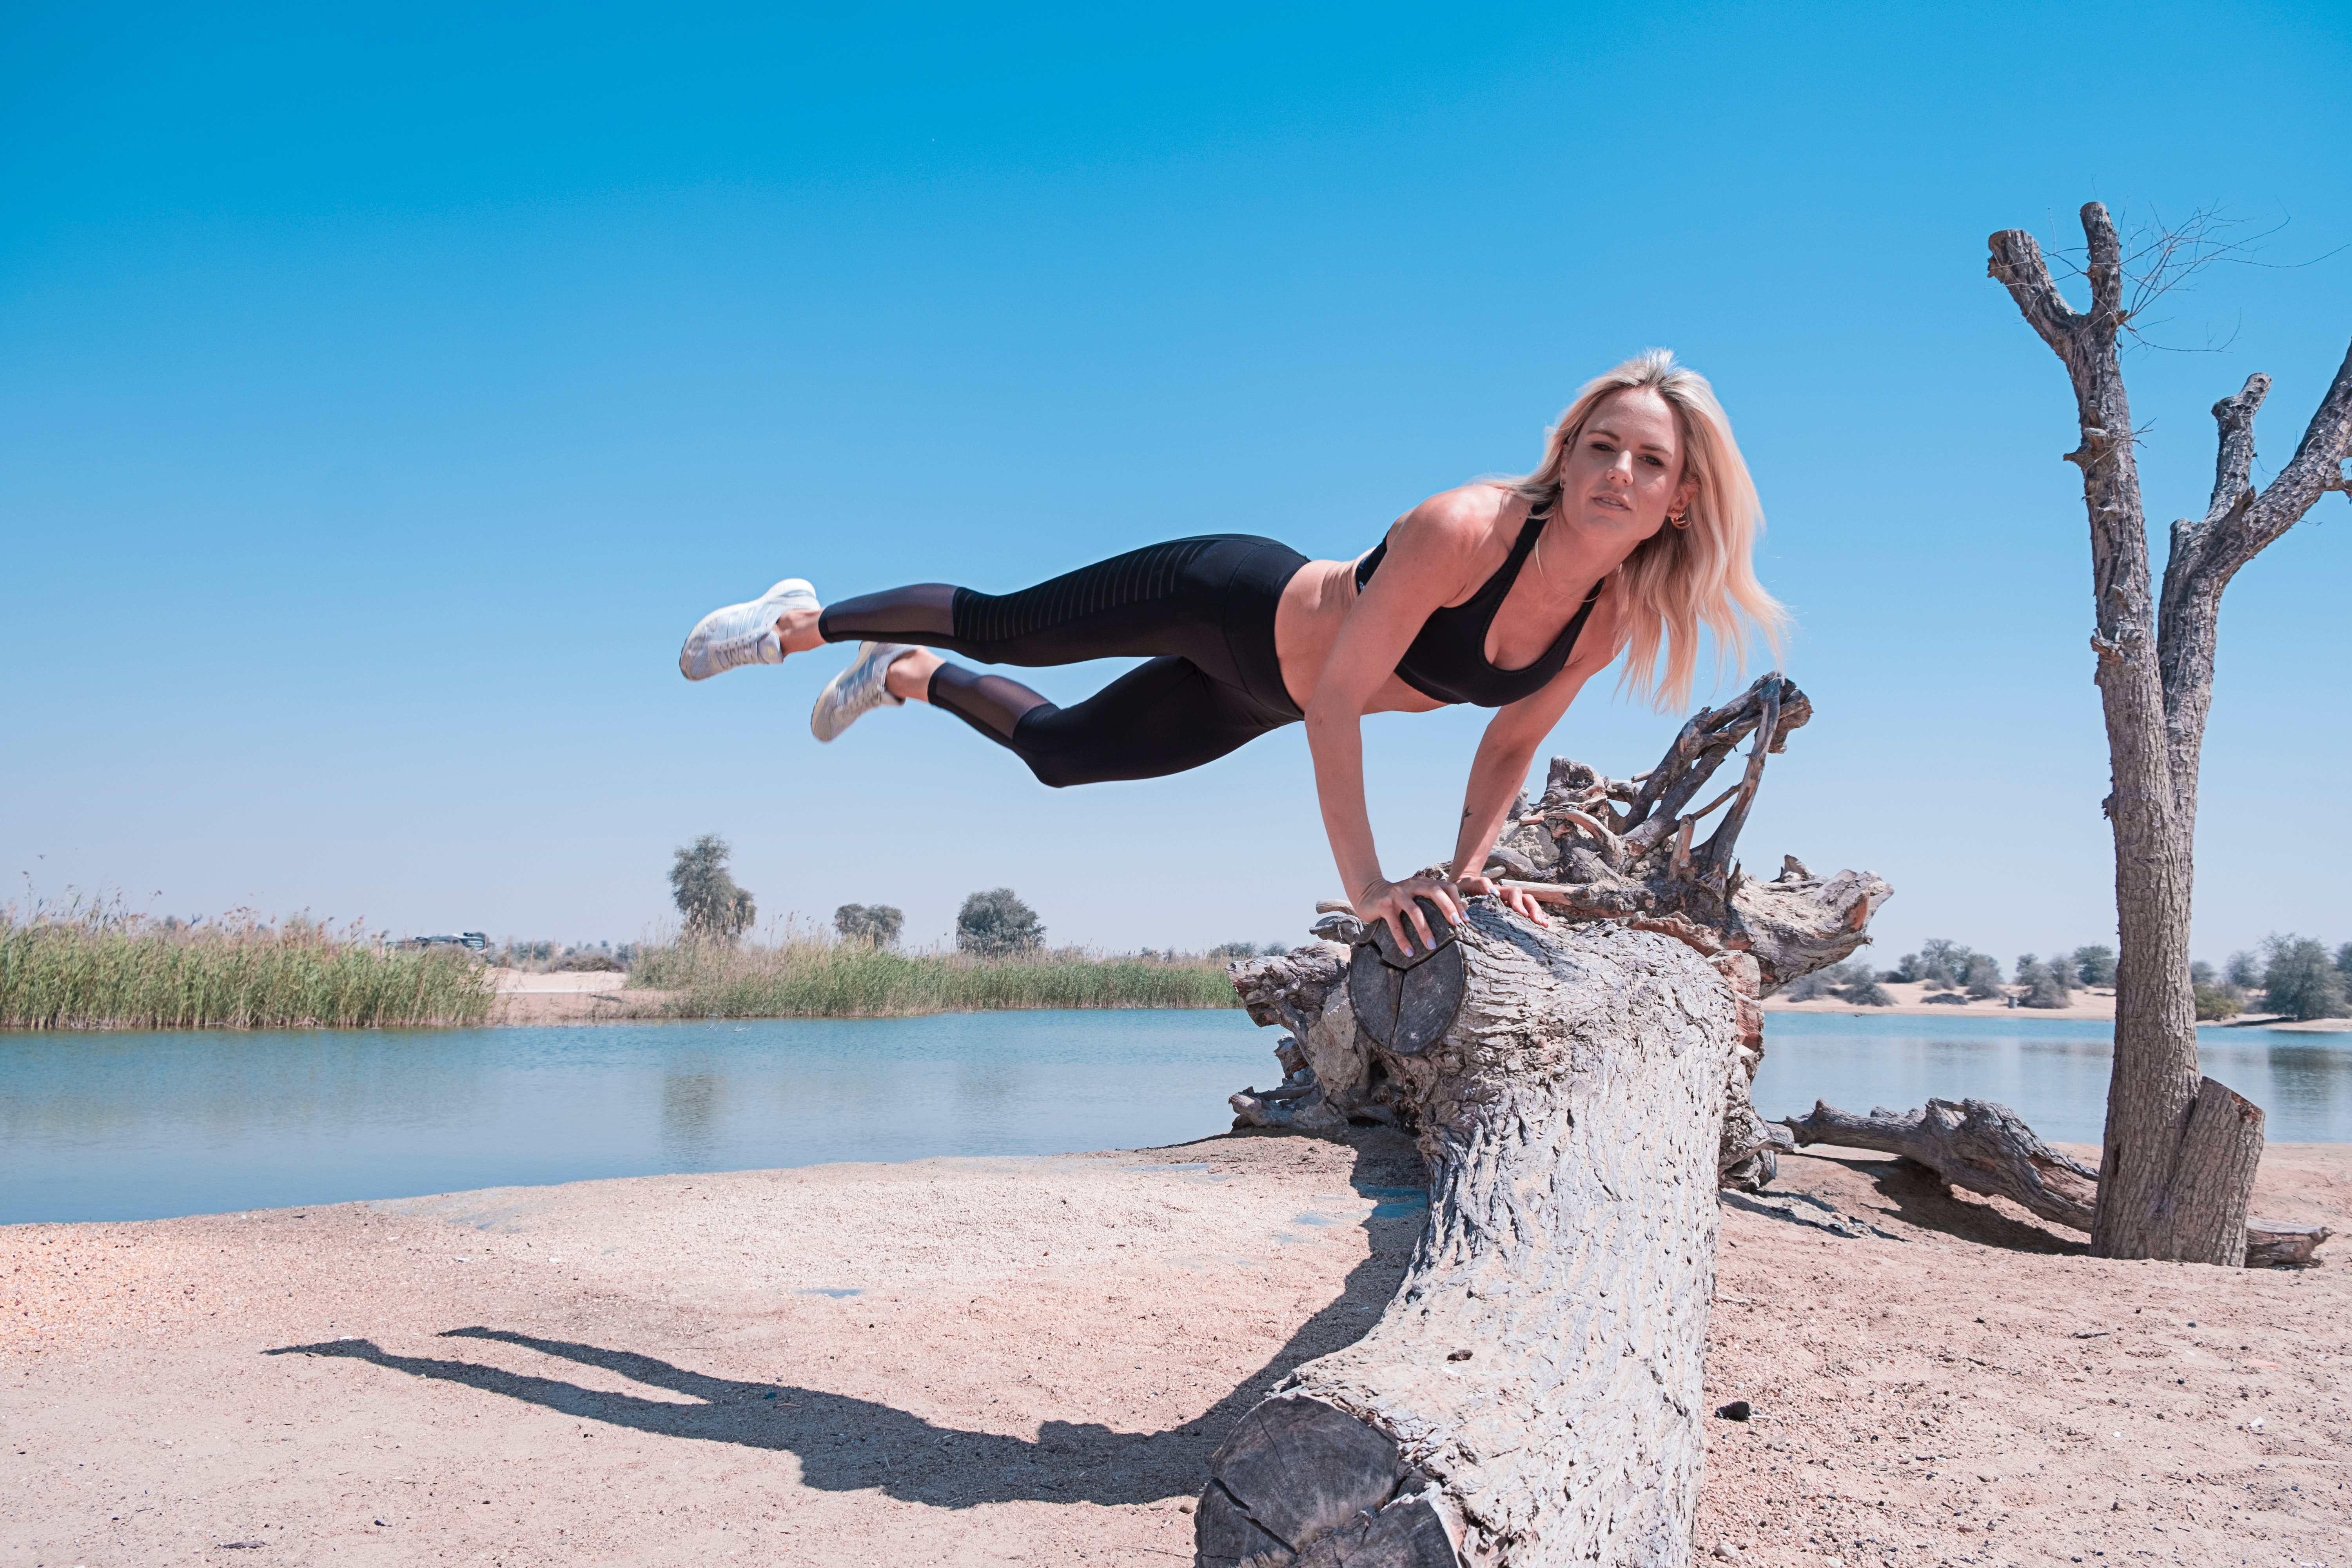
tree, arm, jumping, leg, Flip acrobatic, happy, Freestyle walking, branch, leisure, physical fitness, tricking, photography, balance, vacation, stretching